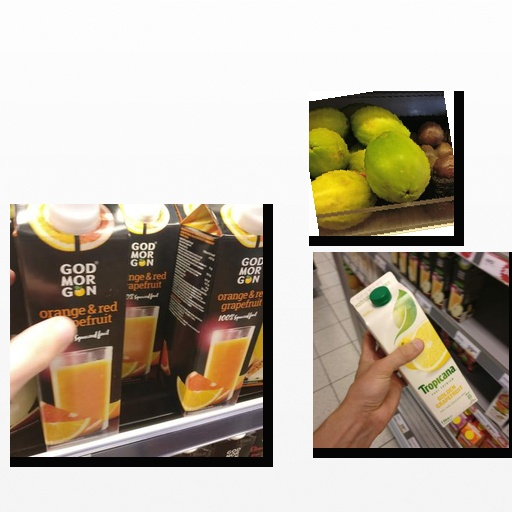
Food items: papaya, grapefruit_juice, orange_red_grapefruit_juice